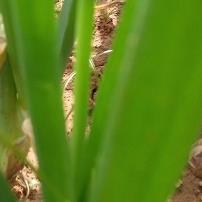
Crop: Onion
Condition: healthy-leaf